Girlfriend (Avril Lavigne song)

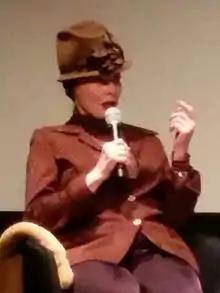
"Girlfriend" was compared to "Mickey" by American singer Toni Basil.

Christian Hoard of "Rolling Stone" called it a "hypercatchy, giant-sounding 'Hey Mickey' tribute", and commented that the song is one of the album's "monster pleasures". Chris Willman of "Entertainment Weekly" noted the popularity of the song, referring to Lavigne as an "alpha female out to steal a stud from a meek rival who’s 'like, so whatever'". Stephen Thomas Erlewine of AllMusic highlighted the song as a 'track pick' in a review of the album, "The Best Damn Thing". He praised the album for opening with "Girlfriend", describing the song as a "bright bubblegum blast". Jon Pareles of "The New York Times" also highlighted "Girlfriend" as the best song off of "The Best Damn Thing", commenting that it used "cleverly manipulated echoes and attacks to sound as if Ms. Lavigne were charging in from all directions". Jody Rosen of "Slate" referred to "Girlfriend" as "brash and catchy", praising the song's "shout-along vocals, power chords, [and] hand claps amplified to sound like an army on the march".